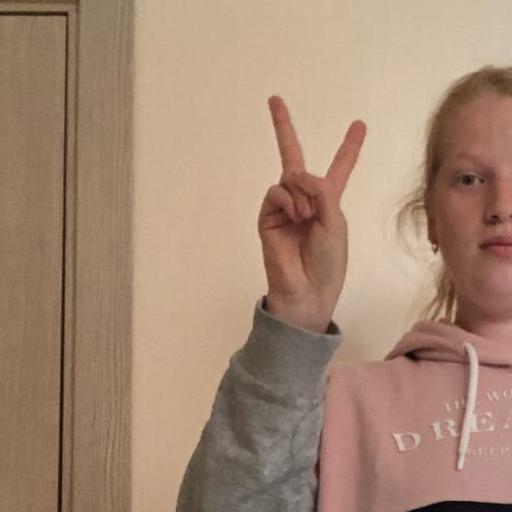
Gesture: peace